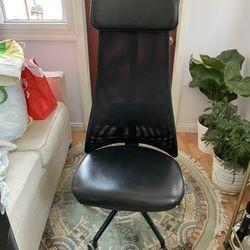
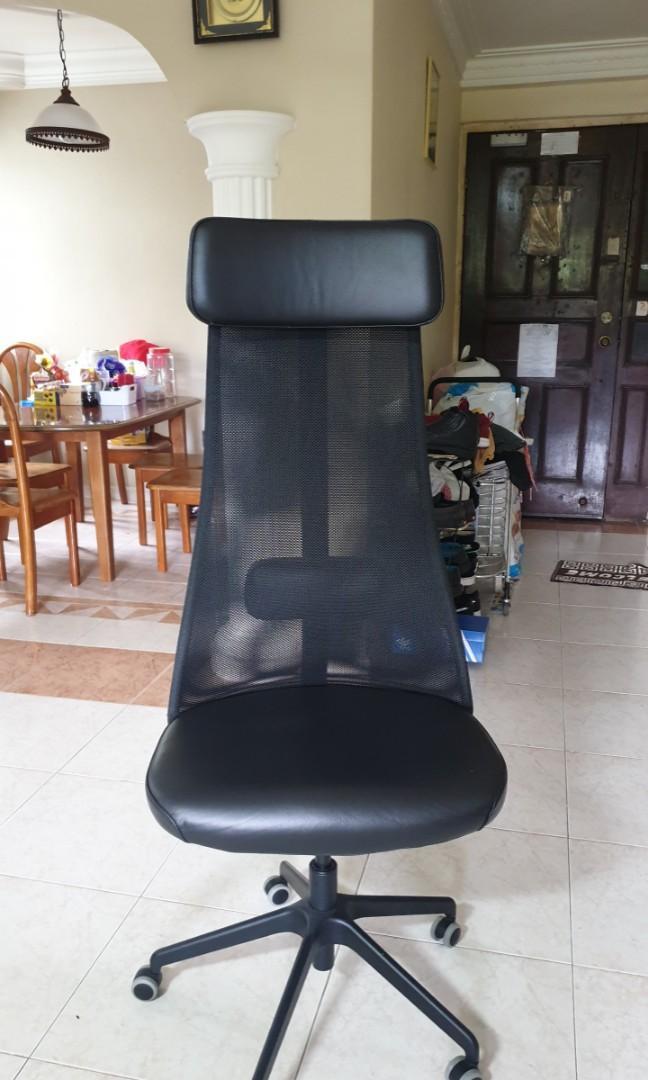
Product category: items_chair
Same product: yes